Naina (1973 film)

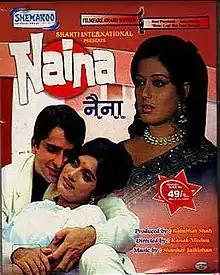
DVD of Shemaroo

Naina is a 1973 Bollywood film directed by Kanak Mishra. The song 'Hone Lagi Hai Raat Jawan', rendered by Asha Bhosle, earned her the 5th Filmfare award. The music was composed by Shankar-Jaikishan.